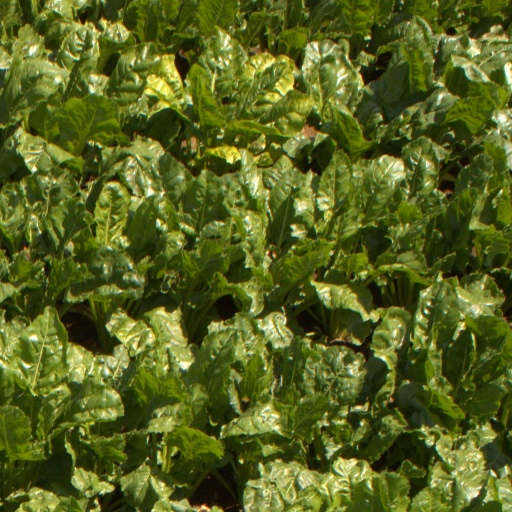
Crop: sugar beet